Owens Lake

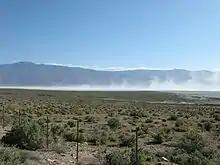
Alkali dust storm at Owens Lake

The LADWP and the California State Lands Commission own most of the Owens Lake bed, though a few small parcels along the historic western shoreline are privately owned. CDFW is using mitigation funds from CalTrans to enhance habitat.